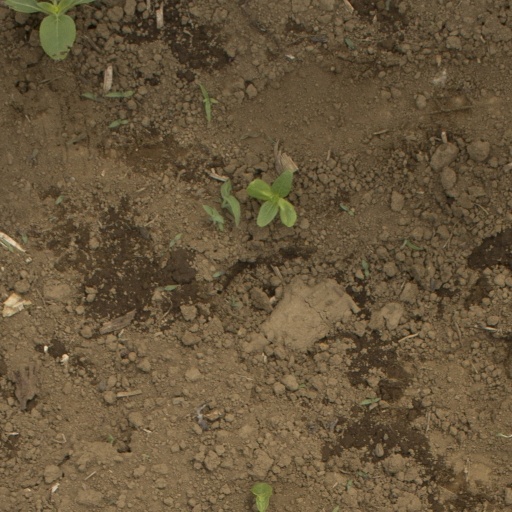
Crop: Jerusalem artichoke